Book of Common Prayer (1928, England)

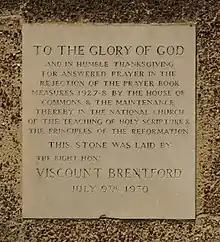
A plaque giving thanks for the defeat of the Prayer Book Measures, placed by then-Viscount Joynson-Hicks

Though he was generally indifferent to the changes and had long considered the revision process a poor use of the church's time, Davidson and others became certain that a new prayer book measure could pass by making some Protestant-leaning changes and better educating the members. Some of the Anglo-Catholic changes such as not mandating the Prayers for the Sovereign were undone. This second measure saw a marked decrease in support and a minor increase in opposition during its April 1928 National Assembly votes. After a spate of new pro- and anti-revision literature, the latter including "The Prayer Book Crisis" by Joynson-Hicks, the new measure failed on 14 June in the House of Commons with a larger majority of 266 to 220. Joynson-Hicks commented in the two-day June debate that the "question of Reservation was the crux of the whole matter" for both measures.